Jeffrey Field

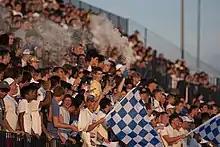
The Park Avenue Army celebrate a goal during the match against No. 3 Stanford on Friday, August 23, 2019 at Jeffrey Field in State College, PA

Jeffrey Field was first remodeled in 1978, bleachers were added to expand the capacity to 3,500 along with fencing and a practice field. In 1996 the lights were updated prior to the season start. During the summer of 2003, Jeffrey Field again underwent a facelift. In addition to the installation of a new field surface, a press box and a video booth were also added, and the bleachers were expanded to a capacity of 5,000. Team locker rooms were added in 2013, and in August 2014 branding windscreens were installed.